Haidakhan Babaji

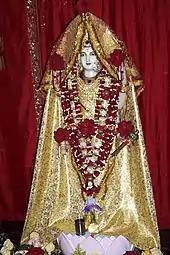
Image of the deity Haidakhandeshwari in the temple of the Haidakhandi Universal Ashram near Crestone, Colorado

Babaji was introduced to many Westerners by Leonard Orr, an exponent of immortalism and a founder of the breathwork practice of rebirthing. Orr maintained that Babaji was an immortal; his belief system was shaken by Babaji's death from a heart attack in 1984. His following is widespread in the Western world, with followings in countries including Austria, Germany, Italy, Sweden, Switzerland, the United Kingdom, and the United States, where the "Yogananda/Babaji Lineage" was established in multiple centres by the time of the first American Hindu census in 2011.